Tasman Motorsport

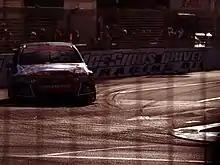
Jason Richards's Holden VE Commodore at Hamilton Street Circuit in April 2008.

Tasman Motorsport was a V8 Supercar racing team. It was formed in 2004 out of what was Lansvale Racing Team V8 Supercar team and was associated with Greg Murphy Racing as a satellite operation.